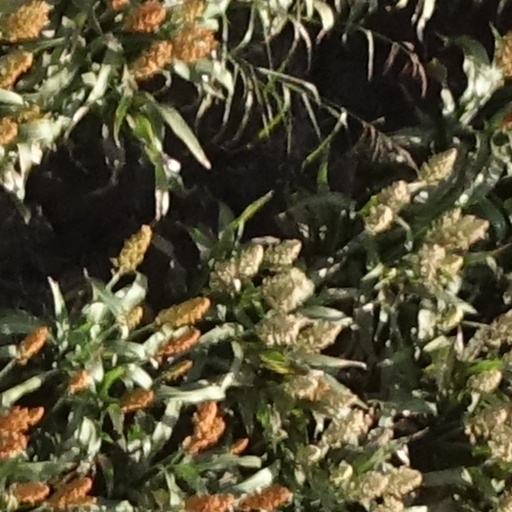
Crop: sorghum